Starting gate

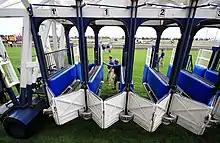
A Woodbine Racetrack starting gate, backside.

The front door of each stall is held closed by an electromagnetic lock. The stall doors are designed to give way in case a horse prematurely attempts to bolt through the front or back, in order to reduce or prevent injury to horse or rider.